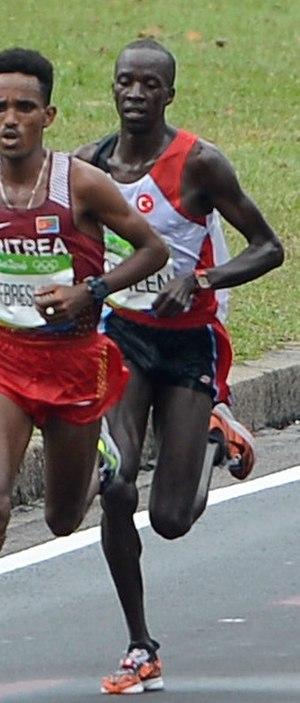
Mike Kipruto Kigen est un athlète kényan, devenu turc en 2015, sous le nom de Kaan Kigen Özbilen, spécialiste des courses de fond.